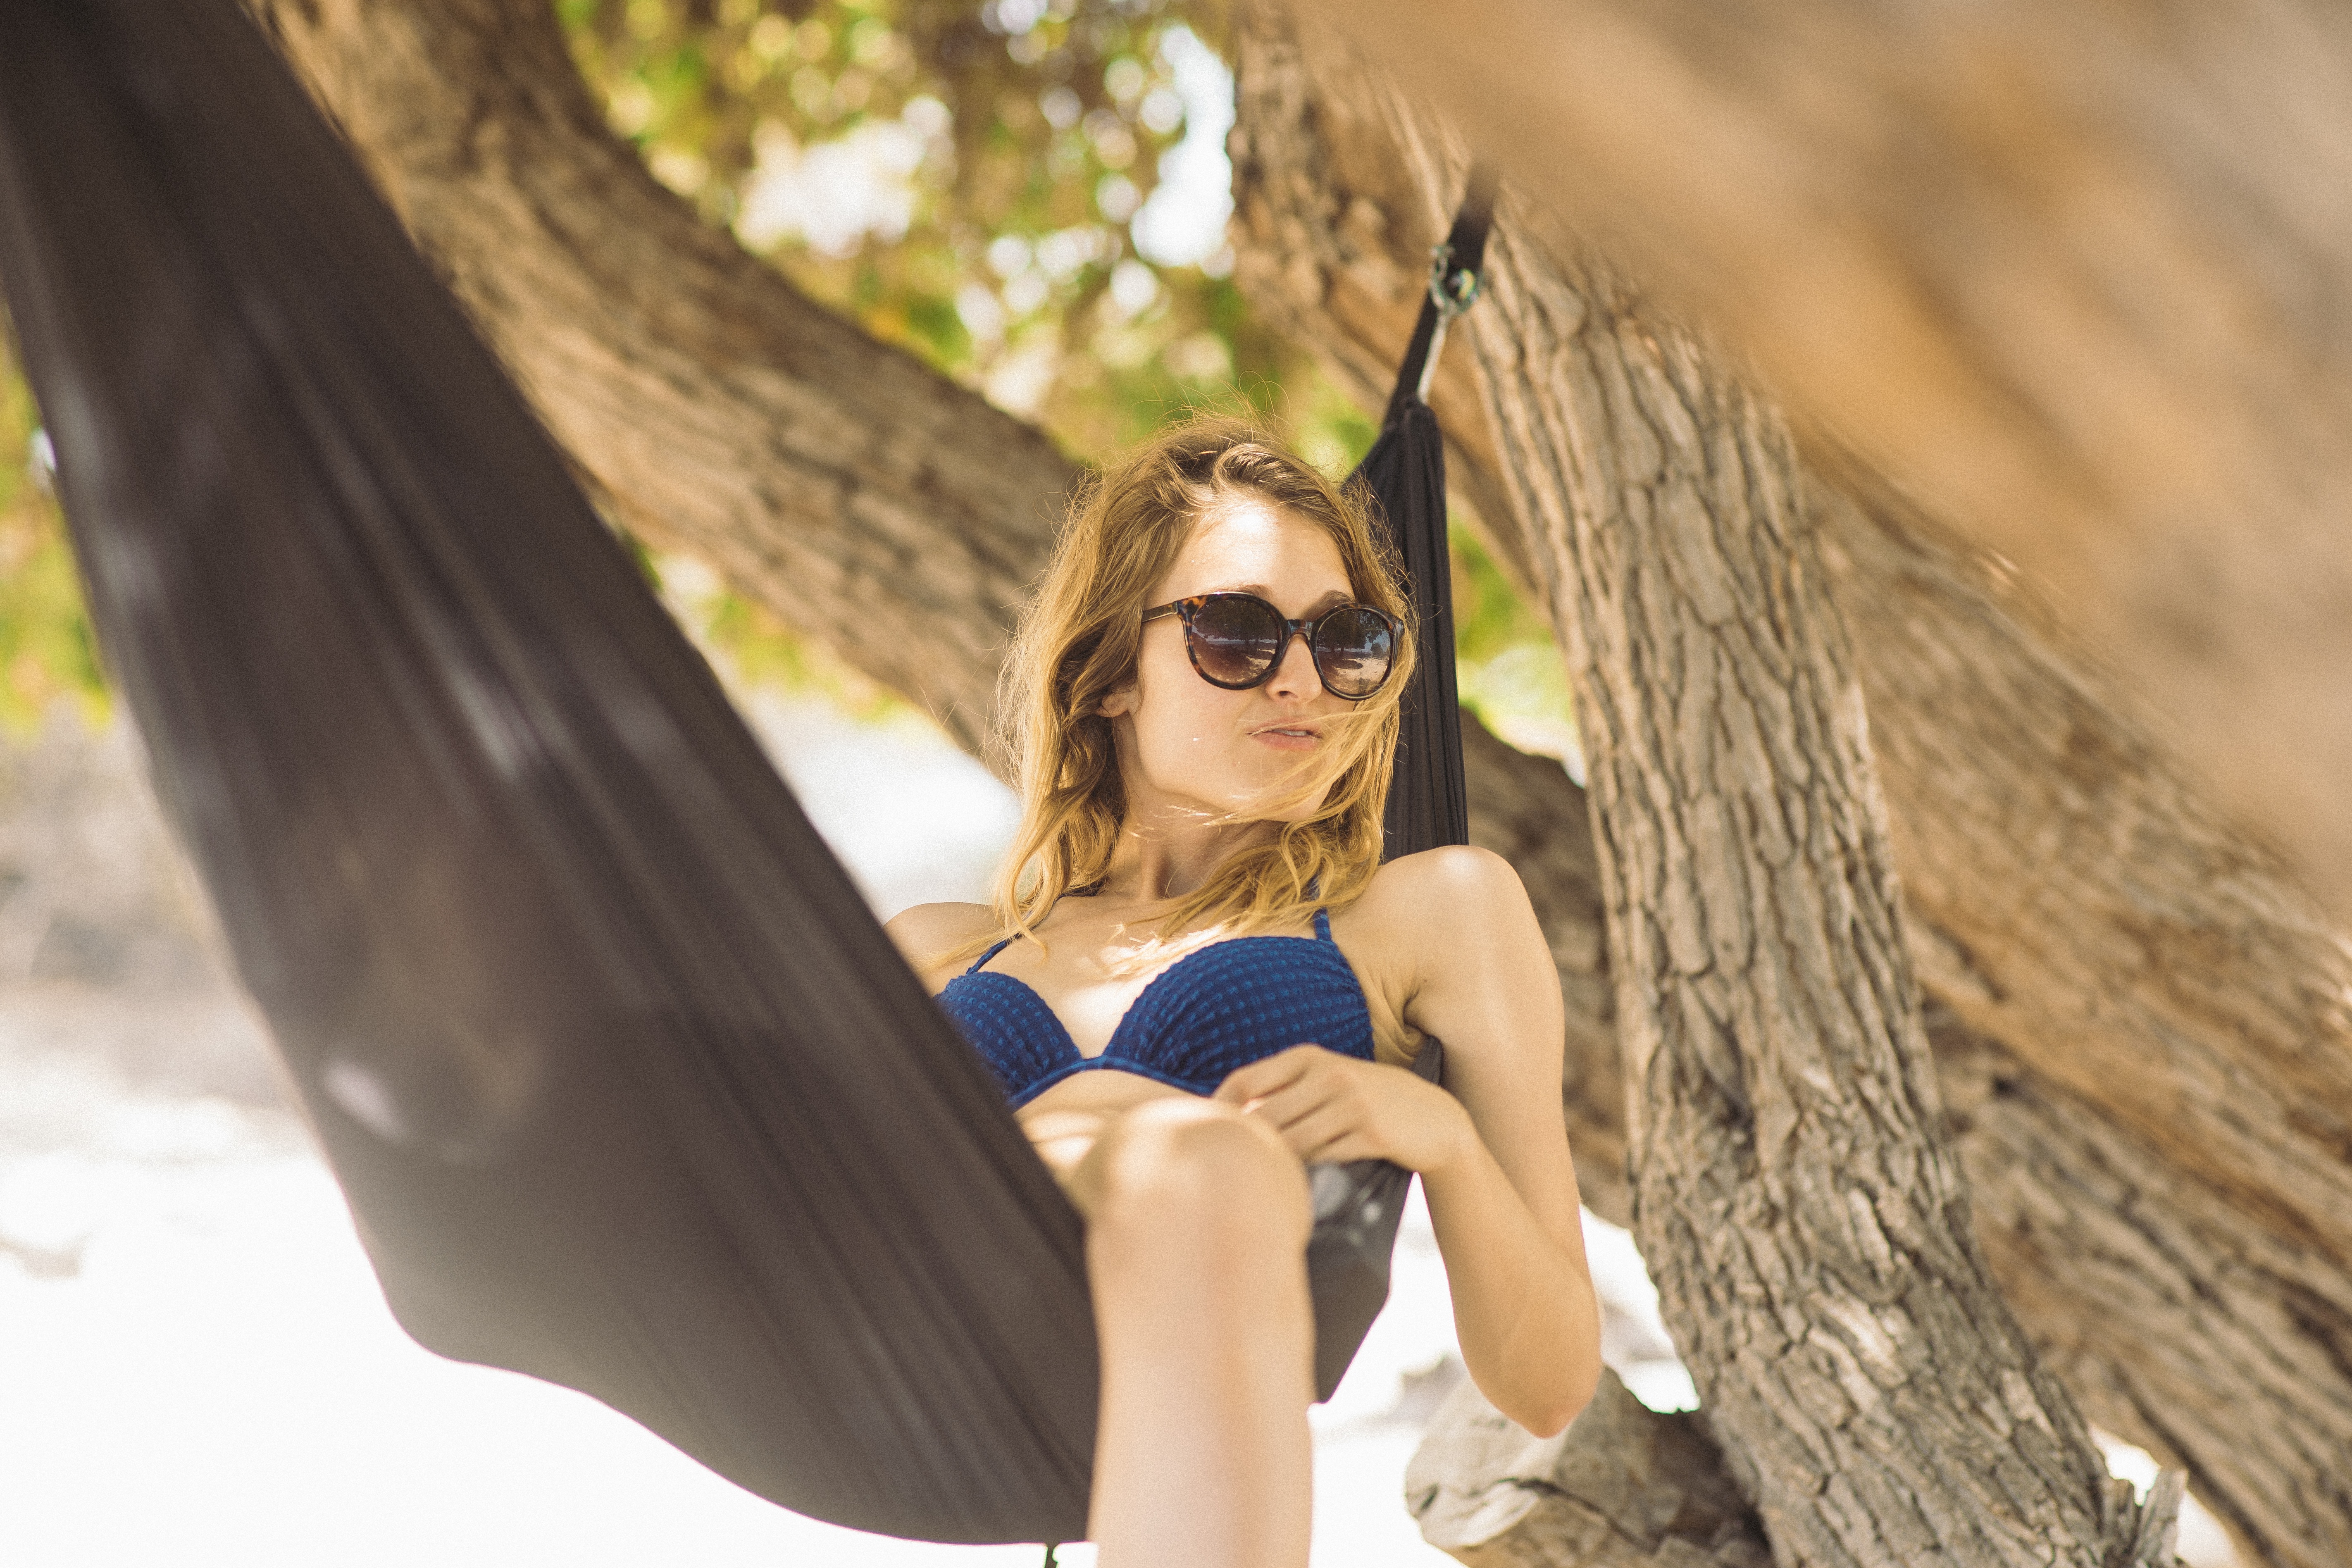
girl, photography, leg, model, spring, fashion, clothing, season, swimwear, long hair, dress, eye, glasses, photograph, skin, eyewear, beauty, image, photo shoot, portrait photography